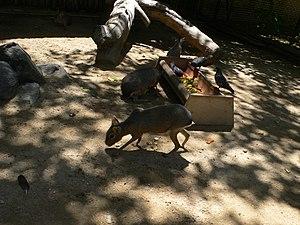
Le Zoobotánico Jerez, aussi appelé Parc zoologique et jardin botanique Alberto Durán, est un parc zoologique et jardin botanique espagnol situé en Andalousie, dans l'ouest de la ville de Jerez de la Frontera. Il est la propriété de la ville de Jerez.